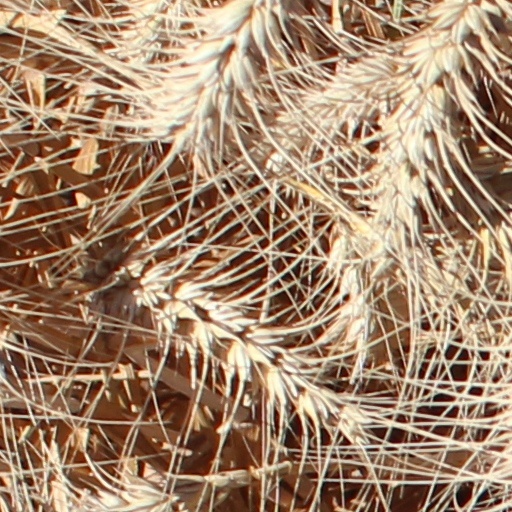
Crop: wheat